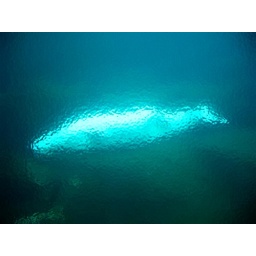
ocean life in a glass box